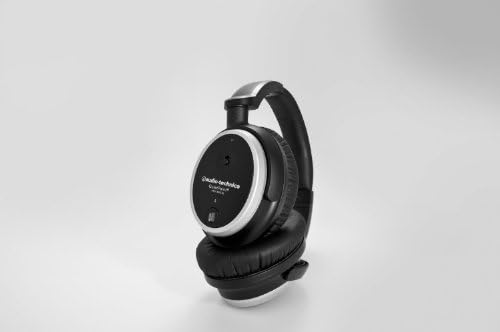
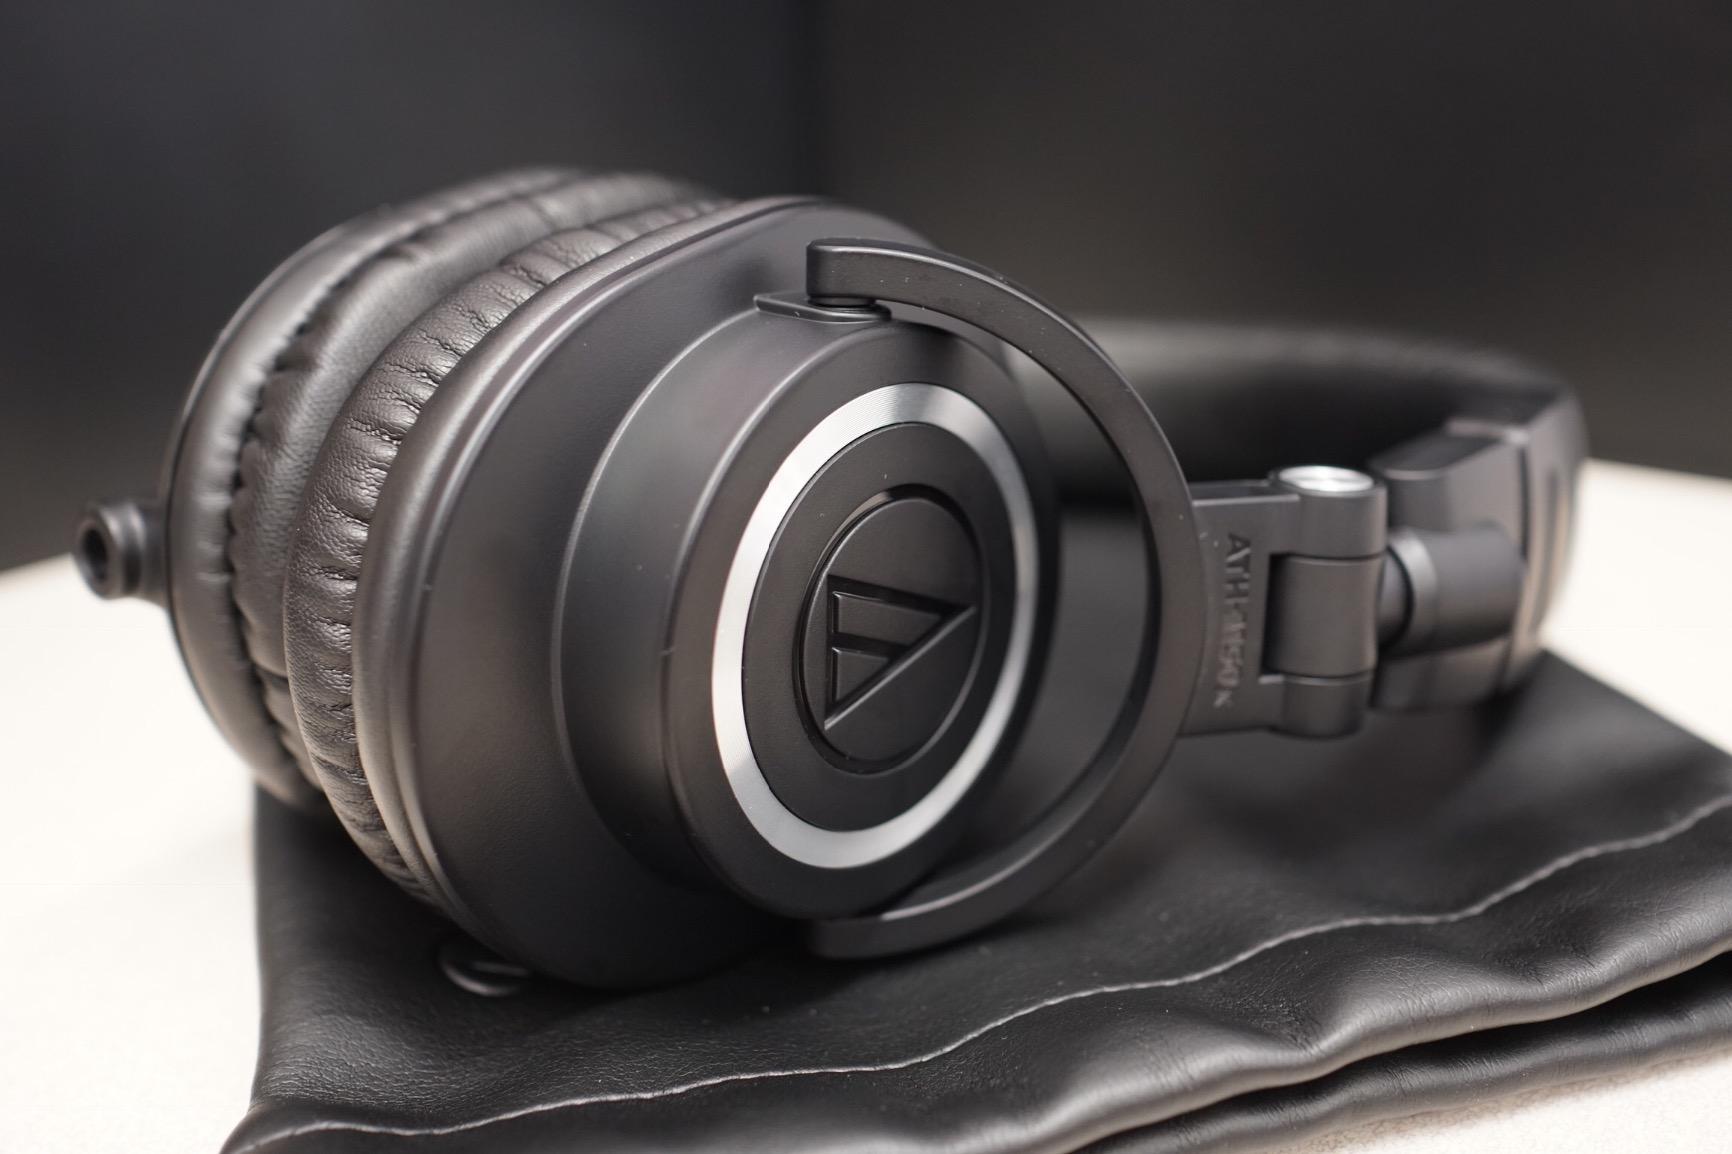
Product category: headphones
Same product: no